Tākaka

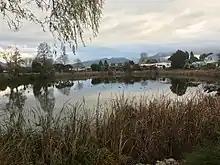
Lake Killarney

The area around Tākaka Hill is dominated by its karst geology. This creates sinkholes and cave systems, including New Zealand's deepest vertical shaft, Harwoods Hole. Lake Killarney in Tākaka is a sinkhole filled with groundwater.